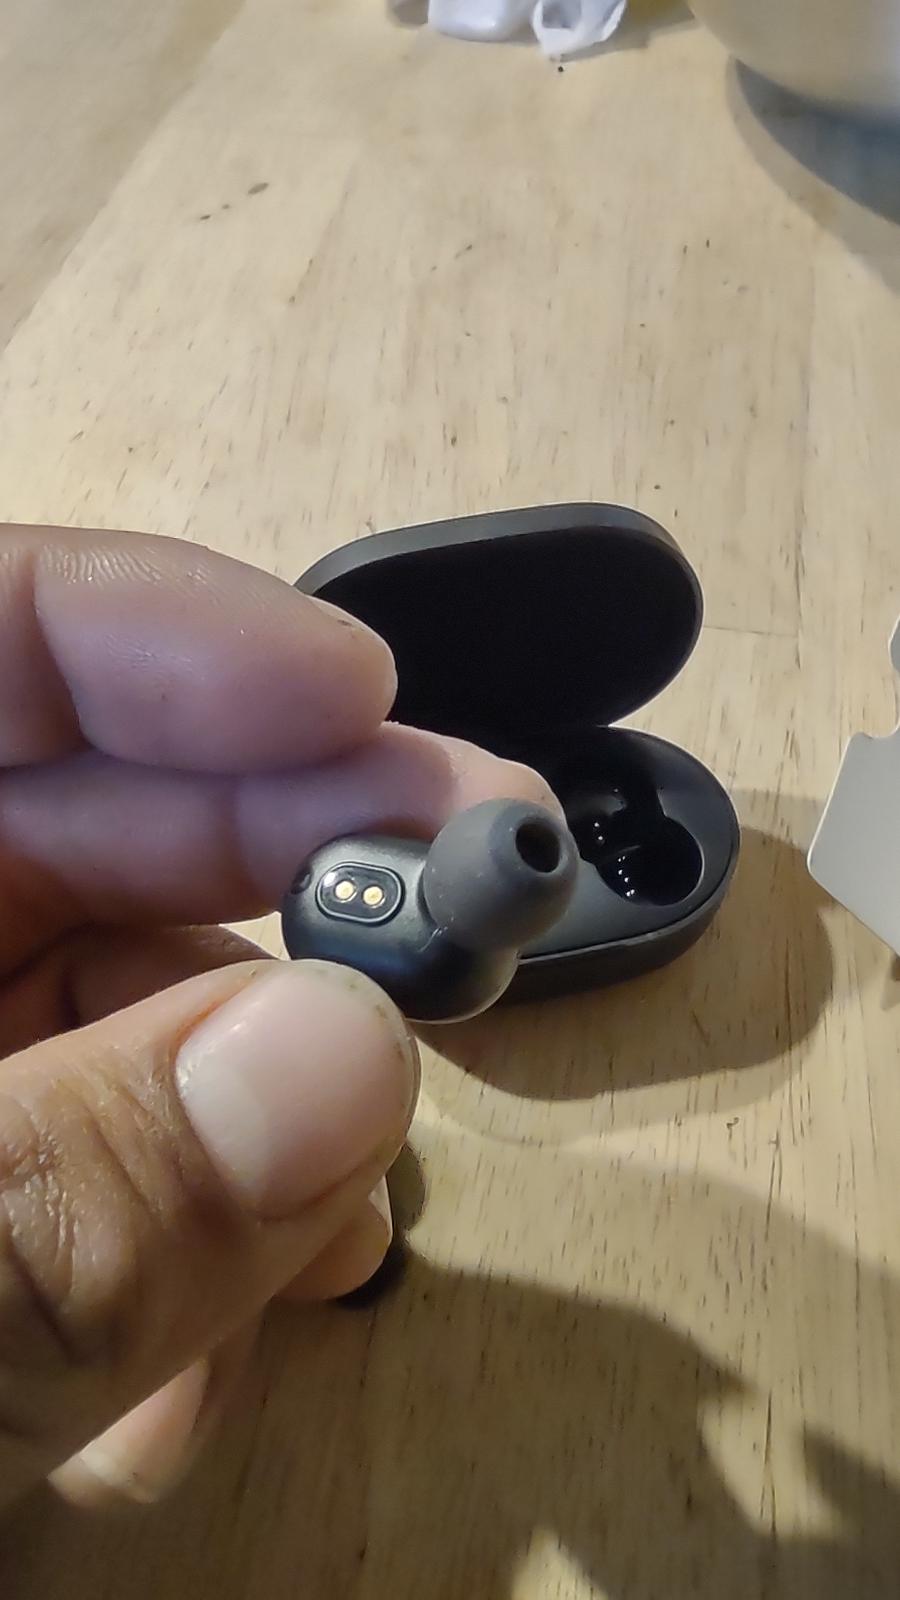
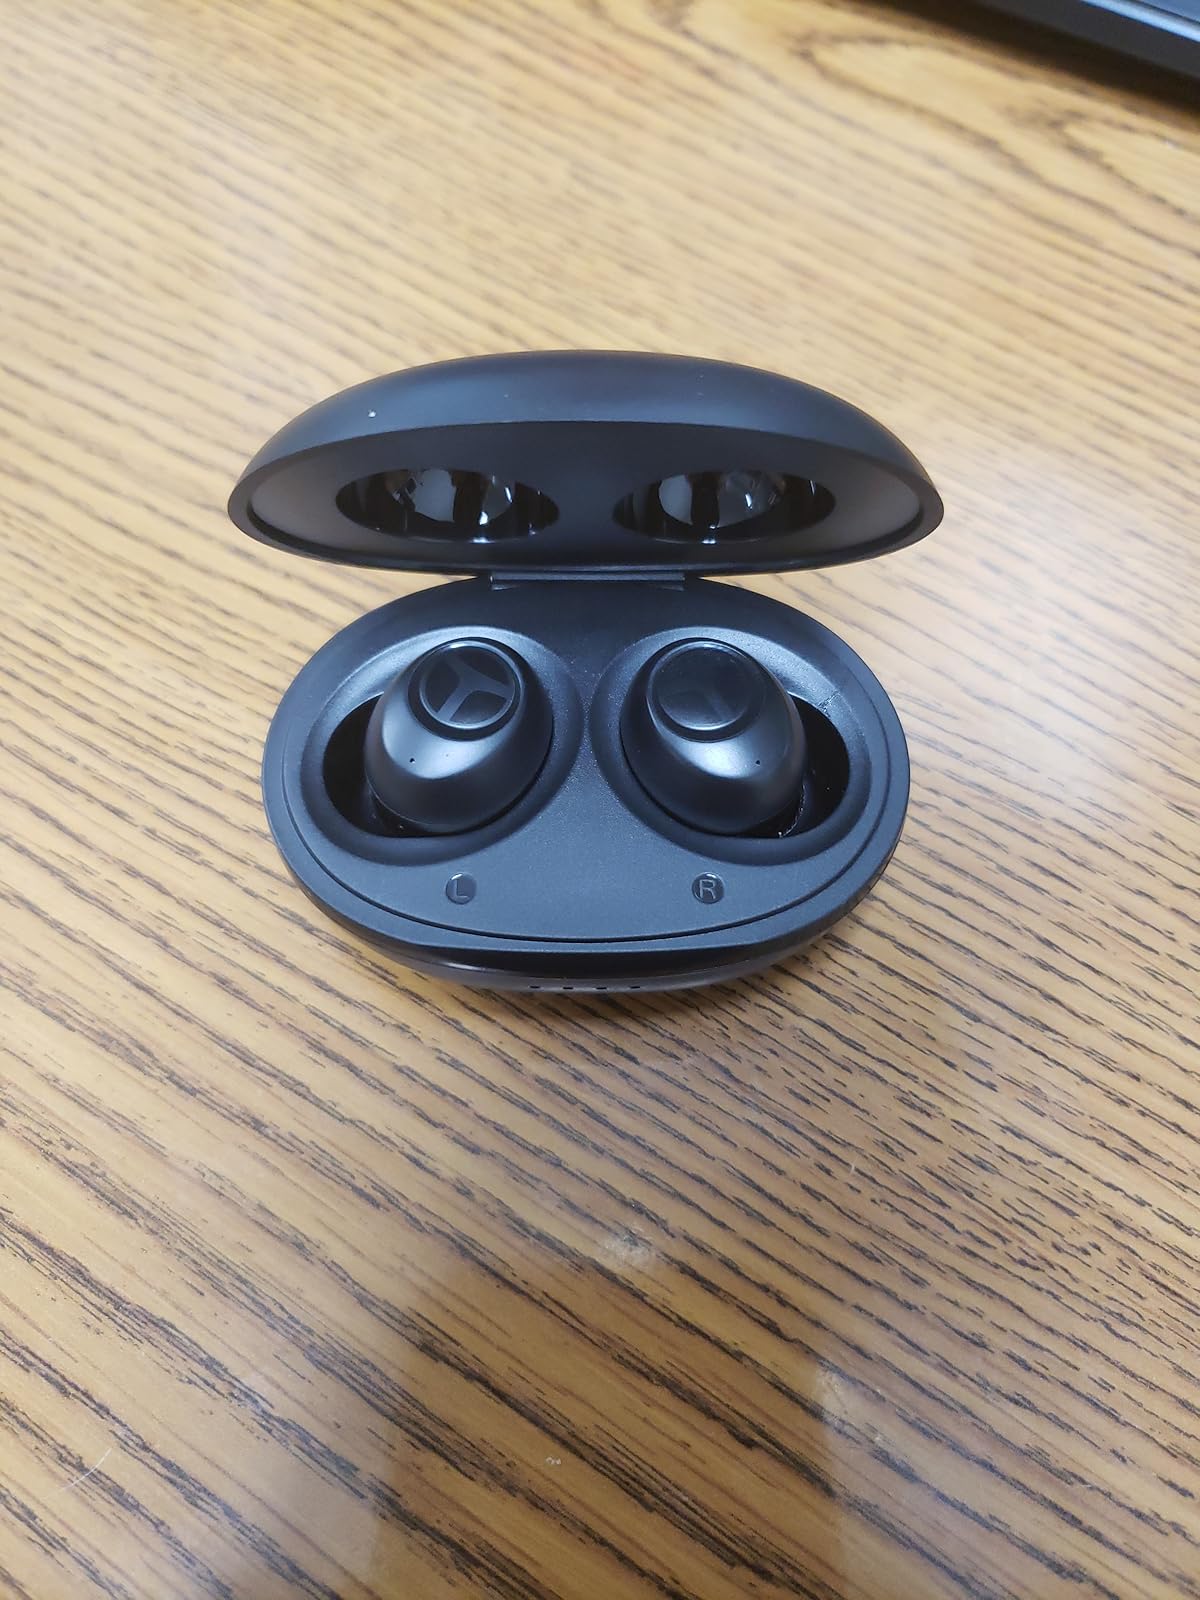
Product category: earbuds
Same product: no